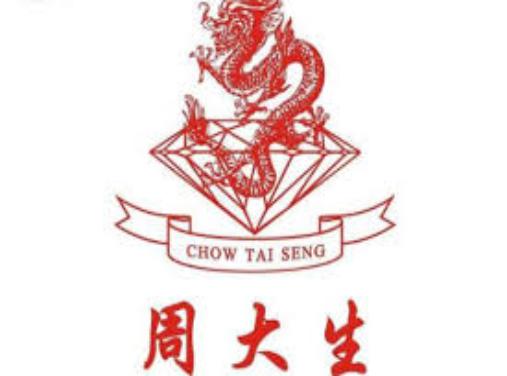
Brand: CHOW TAI SENG-1
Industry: Others